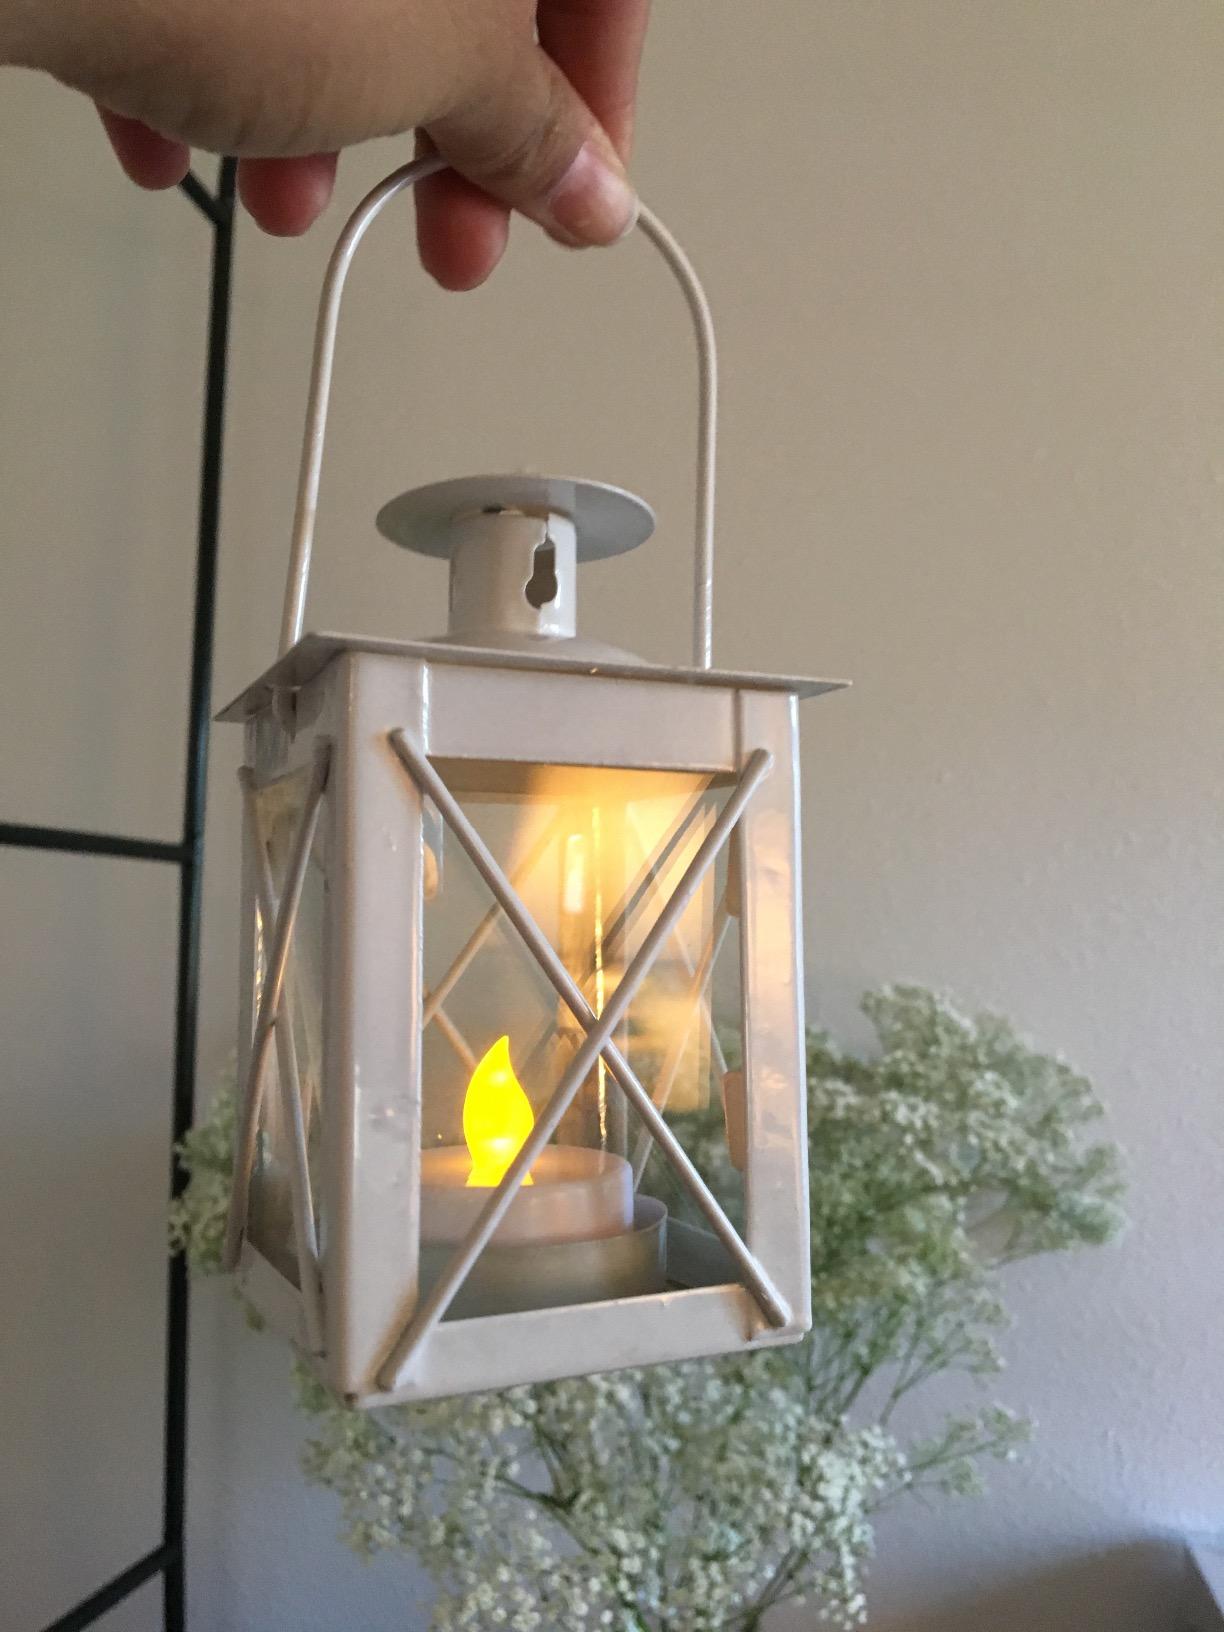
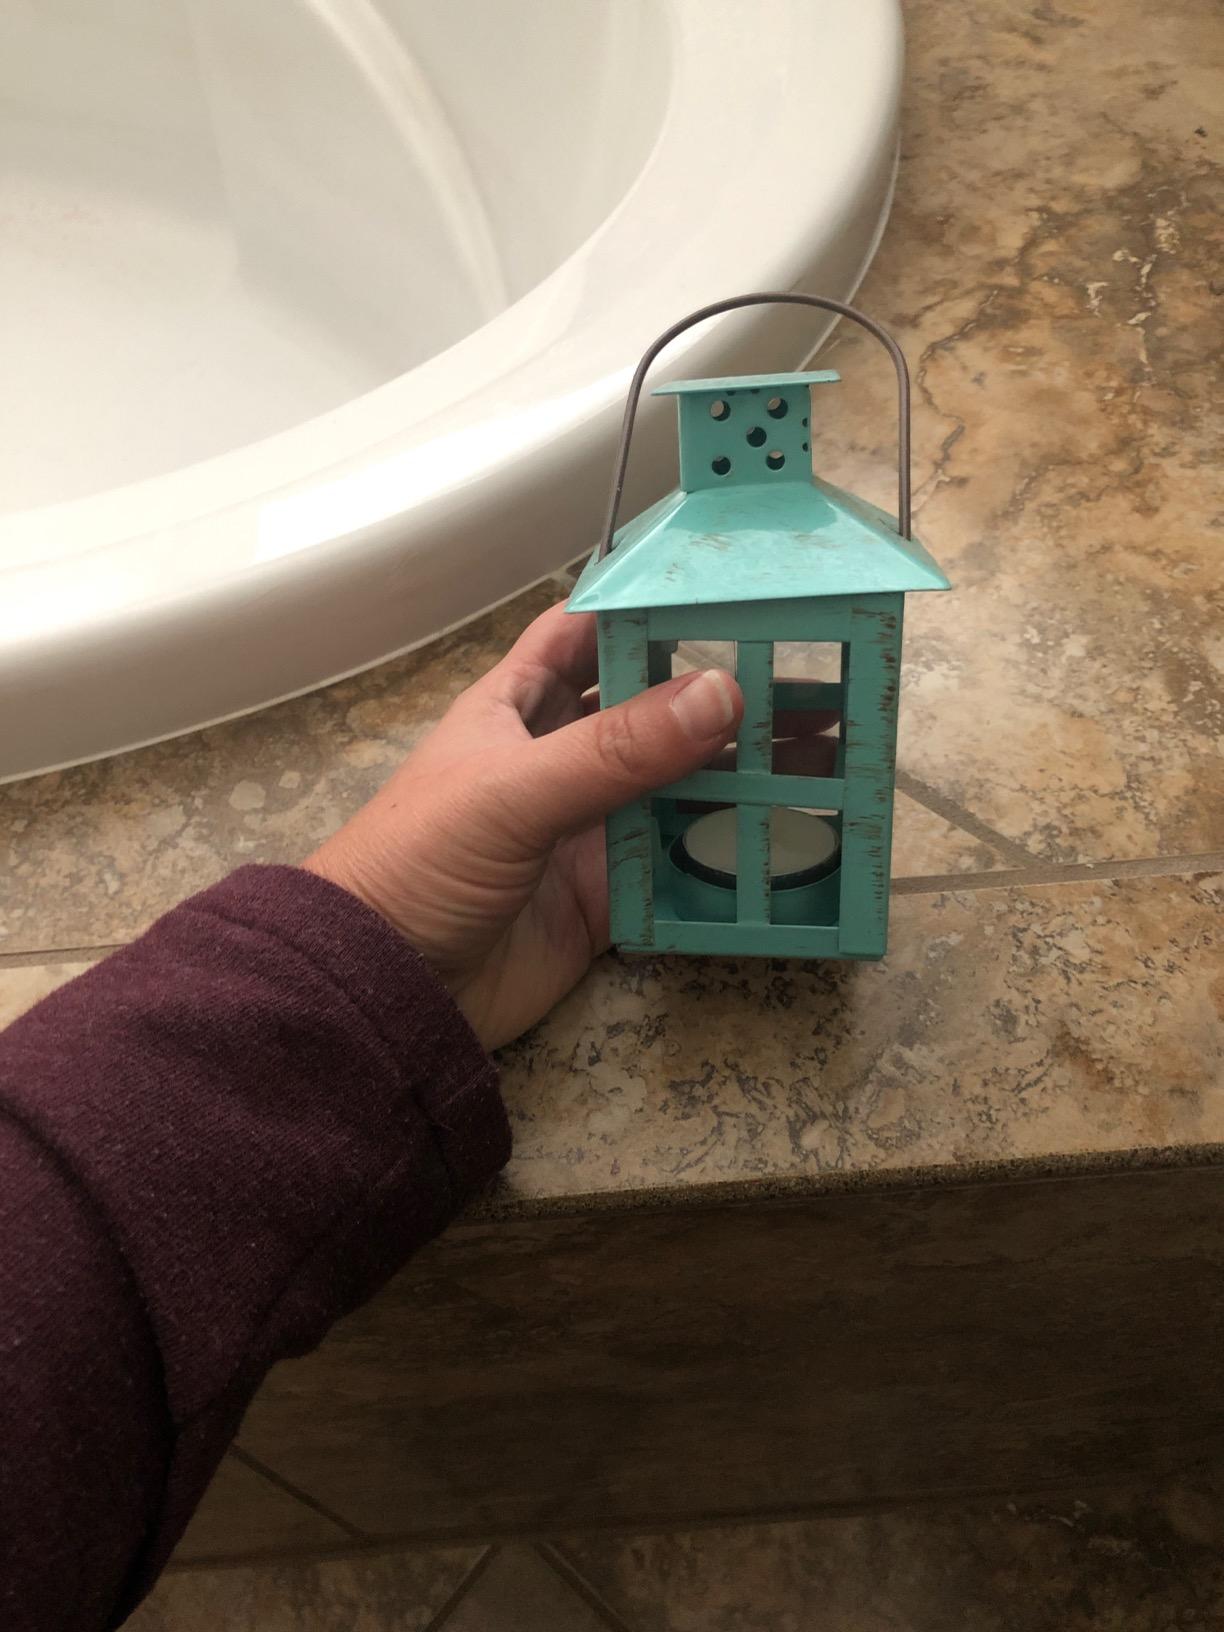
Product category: lantern
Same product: no